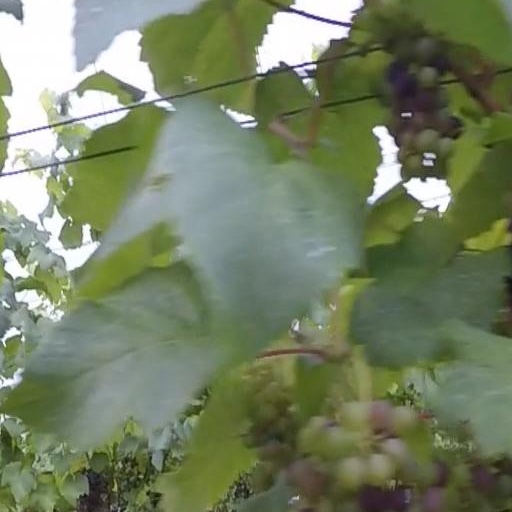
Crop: grape